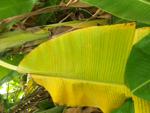
Label: xamthomonas